Kerris Dorsey

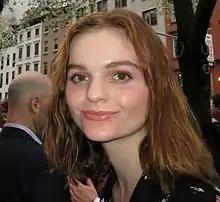
Dorsey in 2018

Kerris Dorsey (born January 9, 1998) is an American actress. She is known for her roles as Paige Whedon in the television series "Brothers & Sisters"; Casey Beane, Billy Beane's daughter, in the 2011 film "Moneyball"; and as Emily Cooper in the 2014 film "Alexander and the Terrible, Horrible, No Good, Very Bad Day". Dorsey also portrayed Bridget Donovan, the daughter of the title character, in the television series "Ray Donovan".